Fiskerton, Lincolnshire

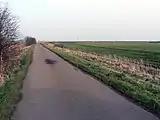
Branston Fen – North causeway

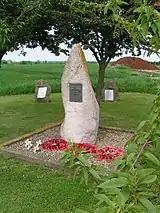
RAF memorial

Over 150 years later when a dyke was being cleaned, a series of posts were found together with an early to mid-Iron Age sword. Subsequent excavations in 1981 revealed the posts to be a wooden causeway which dendrologists dated to a period between 457 and 300 BC. It appeared to have been repaired and added to every eighteen years or so in that period and the construction and maintenance of a walkway on such a scale at that time would have been a major feat of engineering. Hundreds of artefacts were also found around the causeway, including eleven spears, six swords, woodworking and metalworking tools, as well as part of a human skull which had a crescent-shaped chop mark, probably inflicted by a sword; this injury is unlikely to have killed the man. It is possible that the Witham Shield was originally deposited beside this causeway.